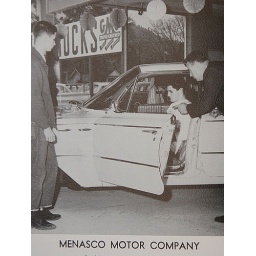
Black and white photo of classic car in Grants Pass during the 60's